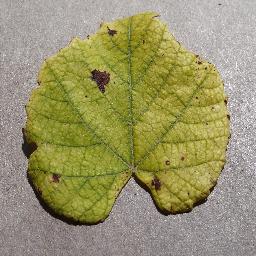
Label: Grape___Leaf_blight_(Isariopsis_Leaf_Spot)